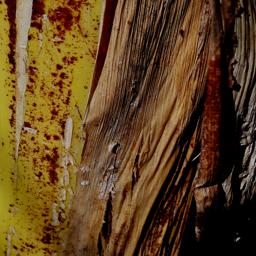
Label: PSEUDOSTEM WEEVIL